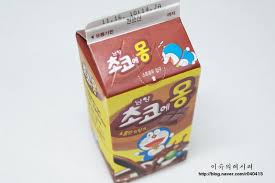
Label: paper